Destruction of the Oberstift

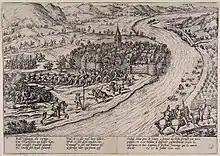
Attack on Neuwied and Onckel

In November 1583, Ernst's brother laid siege to the Elector's palace at Poppelsdorf. A gothic water fortress had been built in 1341 and was expanded the following year into a double-fortress. Despite its relatively low walls, it held out for two weeks, and Ernst's troops breached the gates on 18 November.